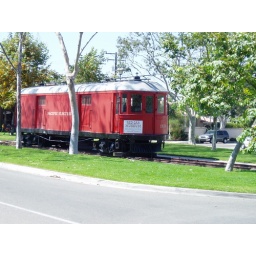
a pacific red car (with museum inside, apparently!) in Seal Beach